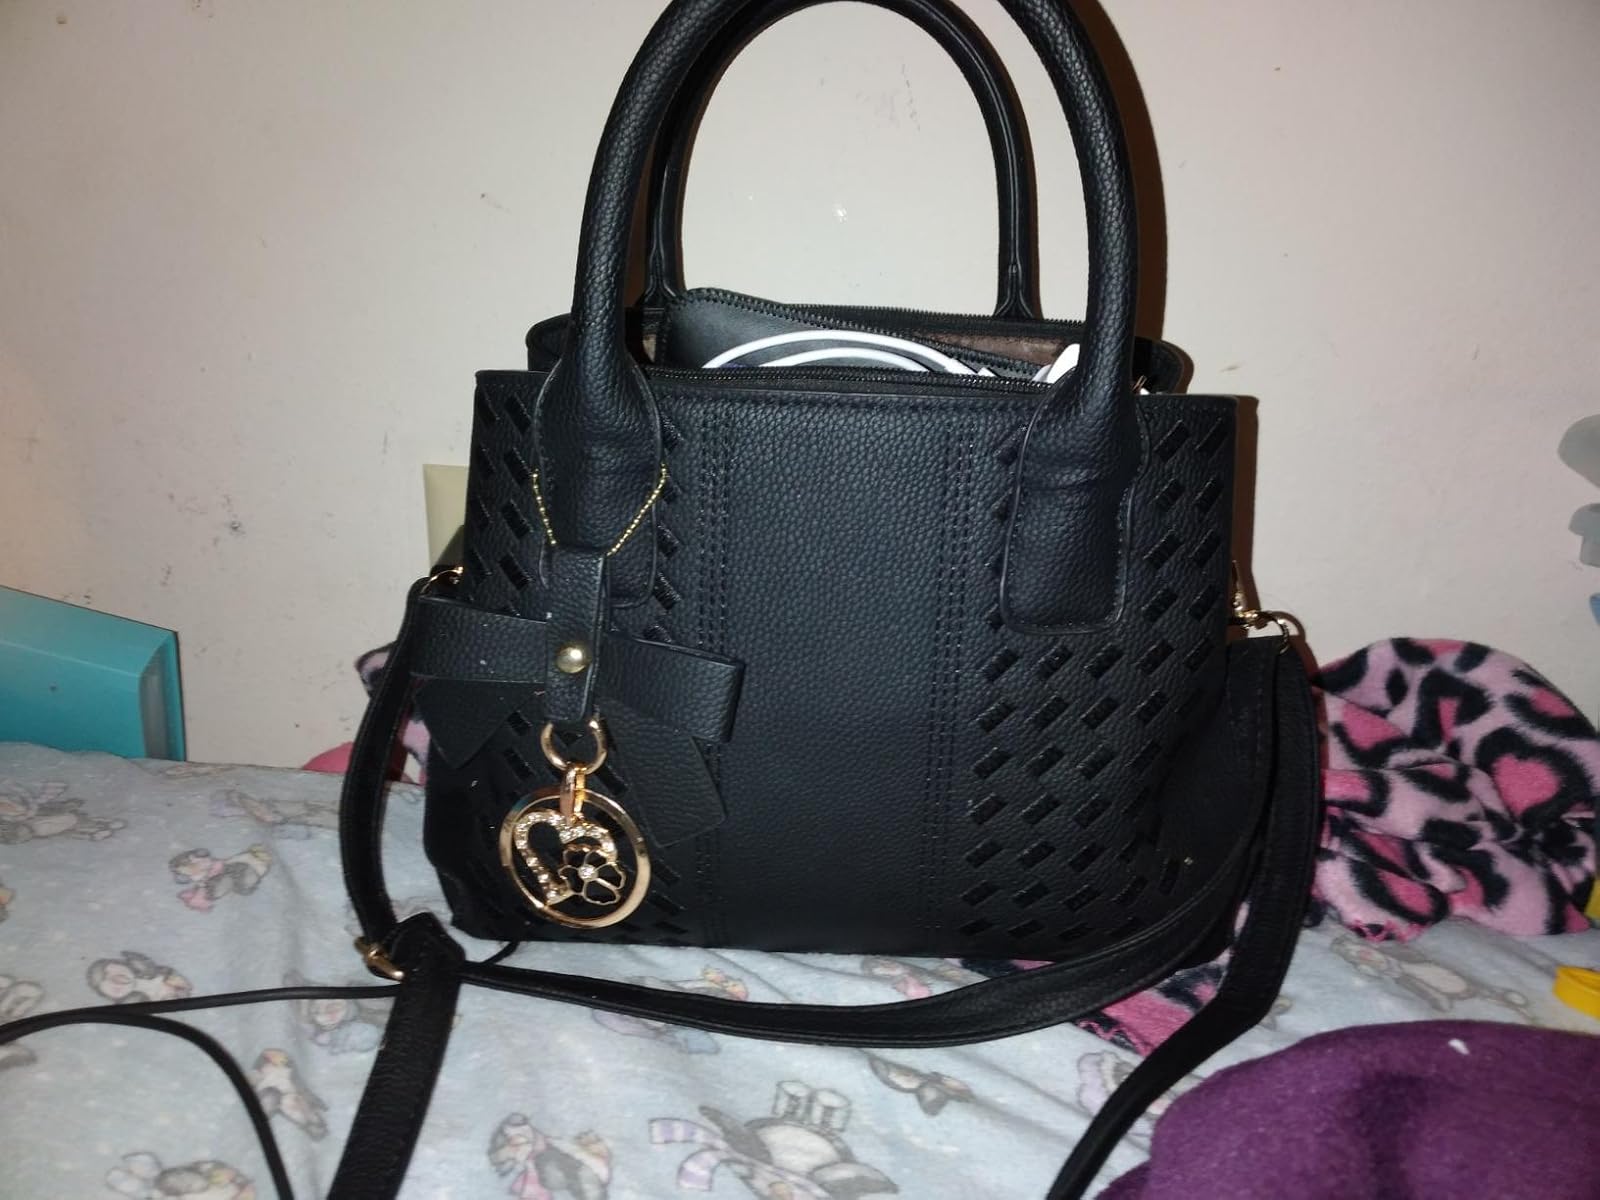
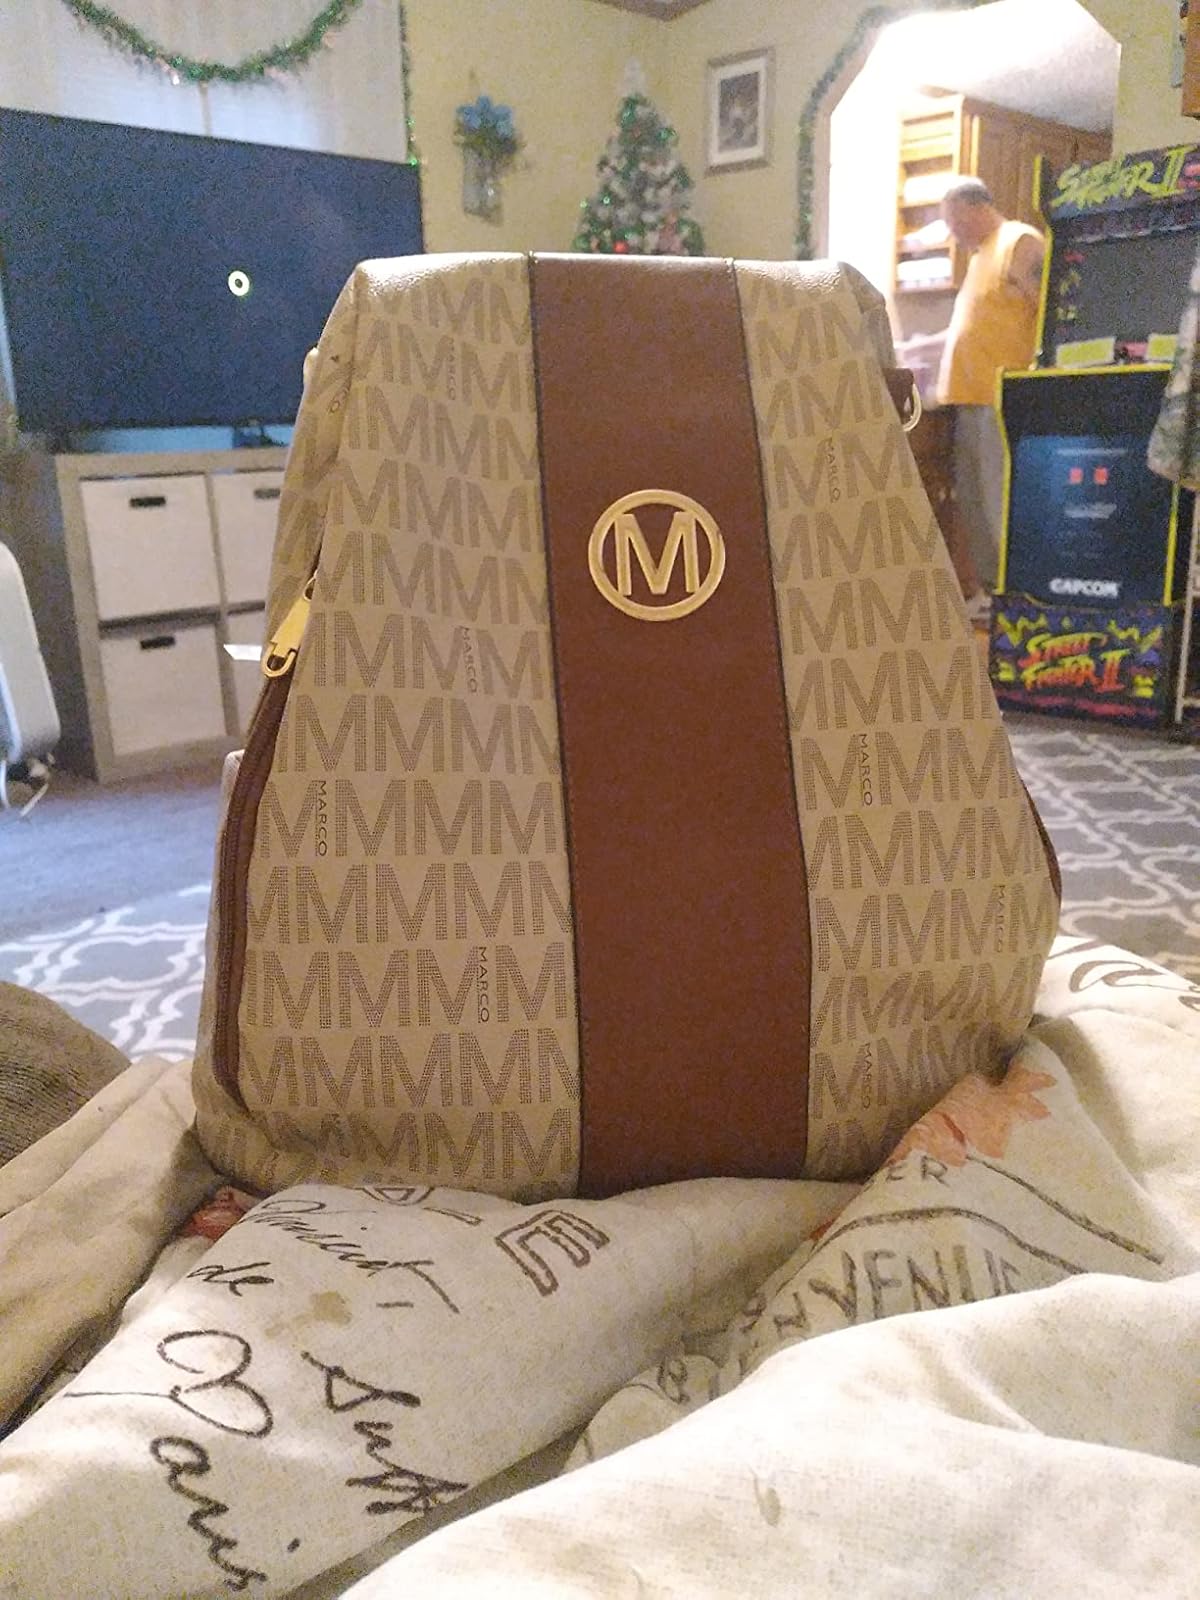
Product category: accessories_handbag
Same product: no